Cathy Silvers

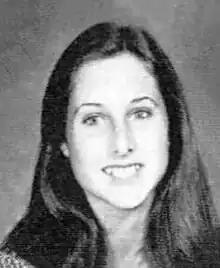
Silvers in her 1978 high school junior yearbook

Cathy Silvers (born ) is an American actress and author. She is the daughter of actress Evelyn Patrick and actor/comedian Phil Silvers. She is best known for her role as boy-crazy teenager Jenny Piccolo in later seasons of the TV sitcom "Happy Days". She was a member of the cast of the 1985–86 sitcom "Foley Square". She also provided the voice of Marie Dodo, Big Bird's adoptive sister, in "".